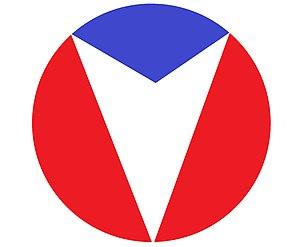
Dessin du logo de Vaillante (PhotoFiltre).
Vaillante est un constructeur automobile français de fiction, apparaissant dans la série de bandes dessinées Michel Vaillant.